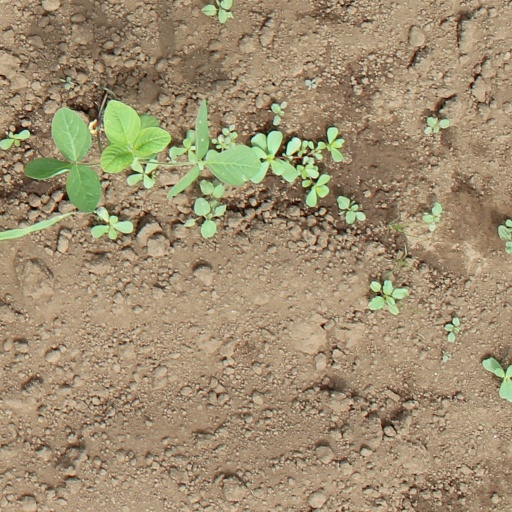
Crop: soybean